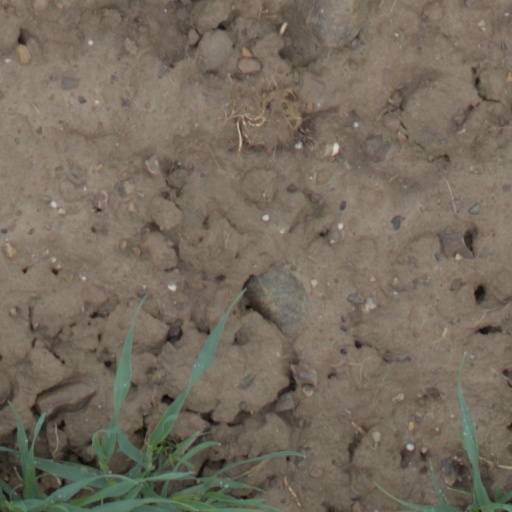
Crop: wheat